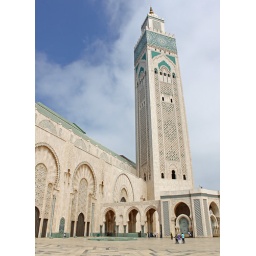
Mosque in Casablanca with a blue sky